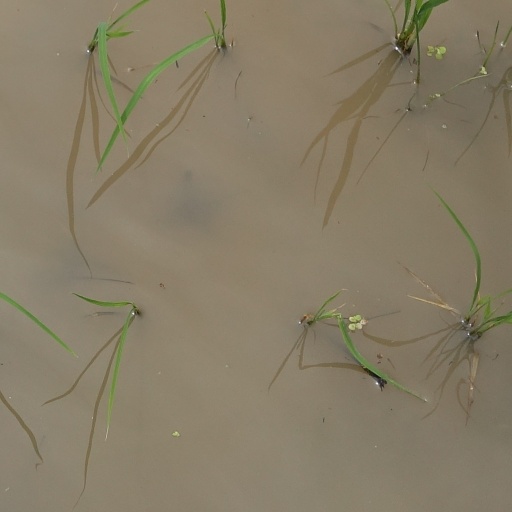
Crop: rice